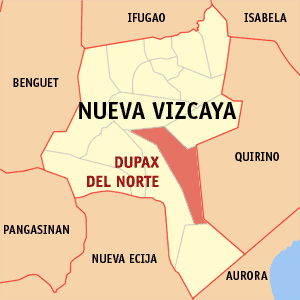
Dupax del Norte est une municipalité de la province de Nueva Vizcaya, aux Philippines.